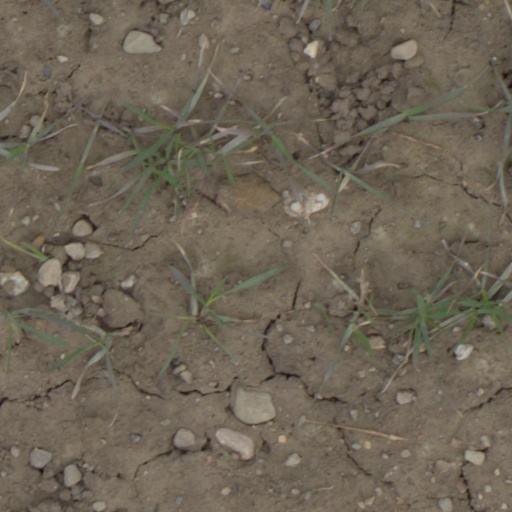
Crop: wheat